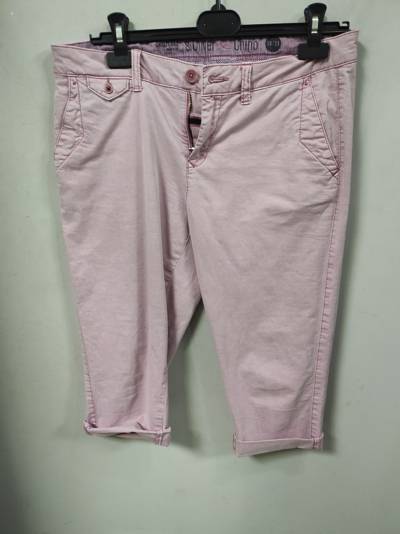
Waste category: clothes